Sharp X1

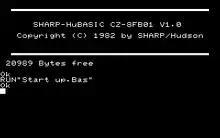
start screen

The , sometimes called the Sharp X1 or CZ-800C, is a series of home computers released by Sharp Corporation from 1982 to 1987. It is based on a Zilog Z80 CPU.